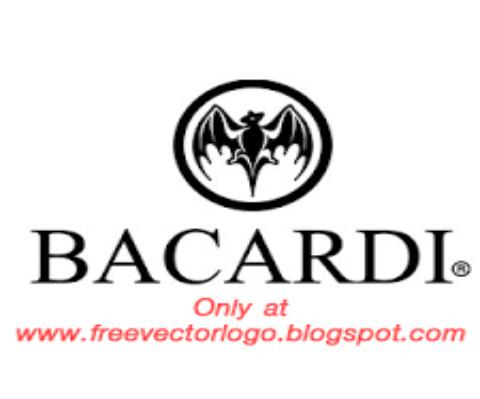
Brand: Bacardi
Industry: Food